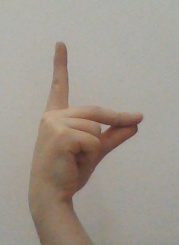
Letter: ta